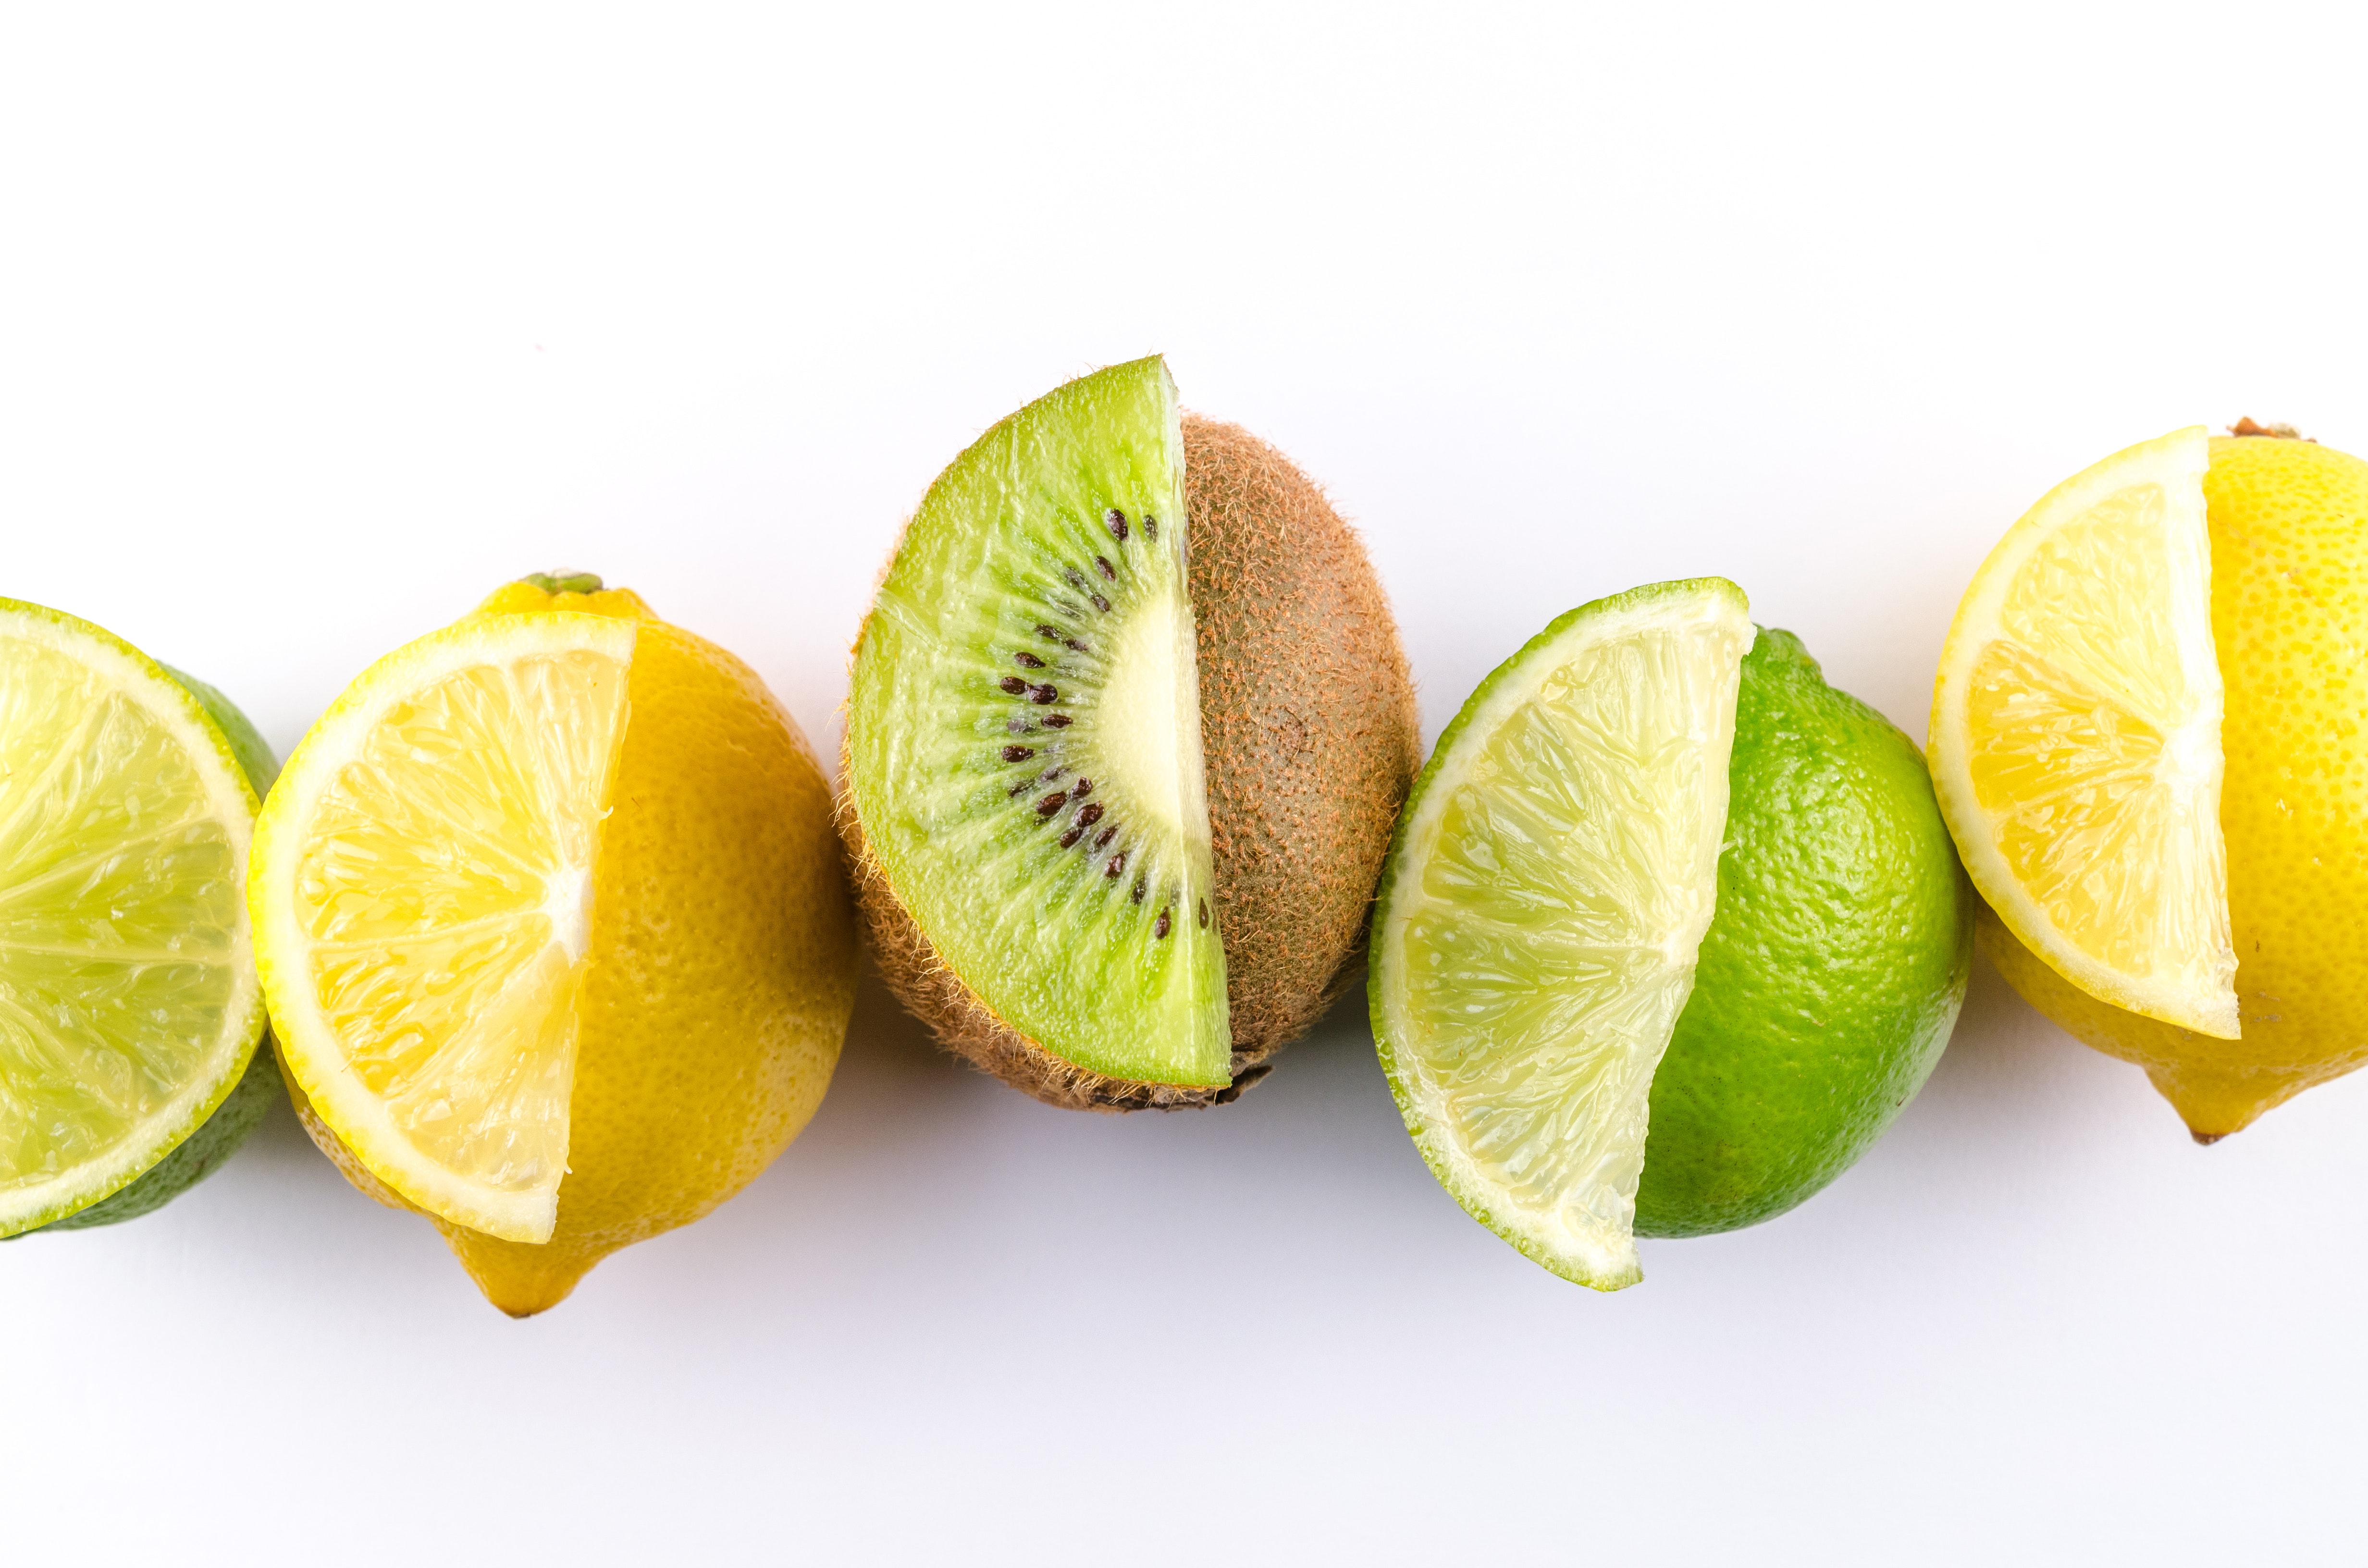
lime, fruit, lemon lime, food, citric acid, citrus, lemon, produce, citron, superfood, key lime, diet food